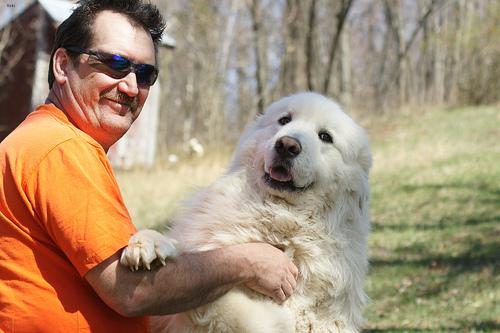
Breed: great pyrenees